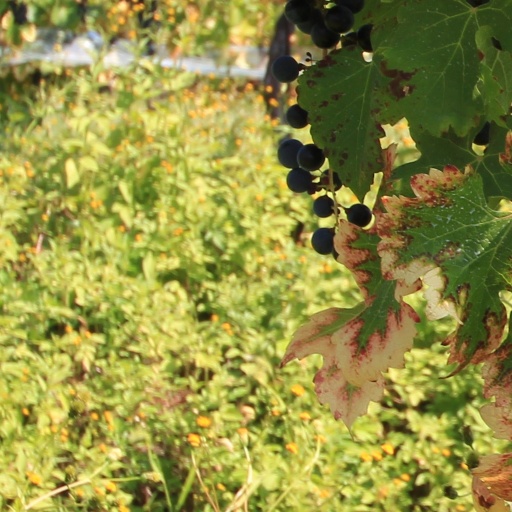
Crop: grape